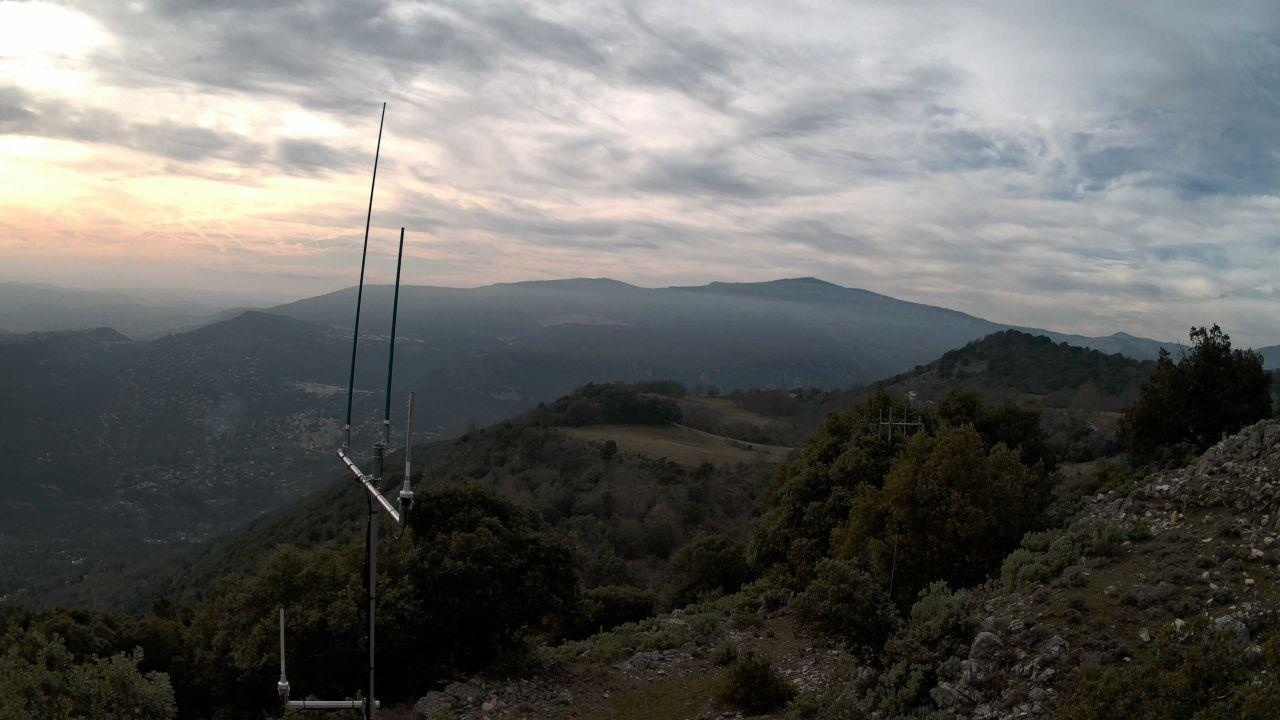
Fire: no
Smoke: yes